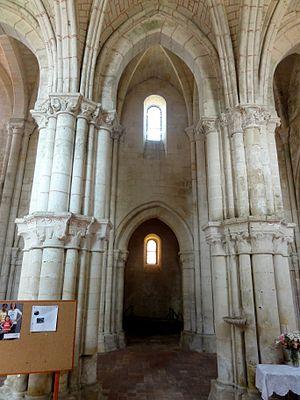
Bas-côté sud, troisième grande arcade.
L'église Saint-Étienne est une église catholique paroissiale commencée au XIIᵉ siècle et terminée au XIIIᵉ siècle de style gothique et roman située à Cambronne-lès-Clermont, dans l'Oise, en région Hauts-de-France en France. L'édifice fait l'objet d'un classement au titre des monuments historiques depuis 1875. Il se compose de deux parties bien distinctes, la nef avec ses deux collatéraux dissemblables et le chœur avec ses deux collatéraux, séparés par l'un des rares clochers octogonaux à deux étages qui domine le transept, non identifiable extérieurement. Parmi les églises de taille moyenne de l'Oise, c'est l'une des plus considérables sur le plan archéologique et artistique, avec l'église voisine Saint-Lucien de Bury celle de Villers-Saint-Paul.